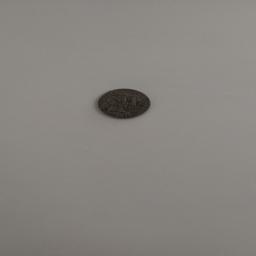
Label: 1_Old_Front